Gábor Tompa

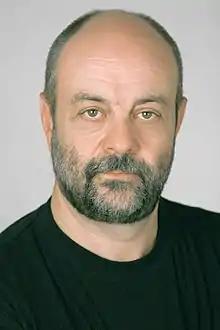
A photo of Gábor Tompa

Gábor Tompa (born 8 August 1957 in Târgu Mureș) is an internationally renowned Romanian theater and film director, poet, essayist and teacher. Between 2007 and 2016 he was the Head of Directing at the Theatre and Dance Department of the University of California, San Diego. He is the general and artistic director of the Hungarian Theatre of Cluj since 1990, the theatre is member of the Union of the Theatres of Europe (UTE) since 2008. Founder and artistic director of the Interferences International Theatre Festival in Cluj, Romania. President of the Union of the Theatres of Europe since 2018.